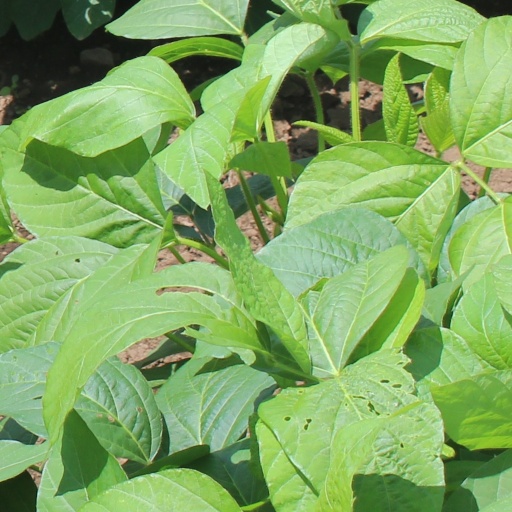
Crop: soybean